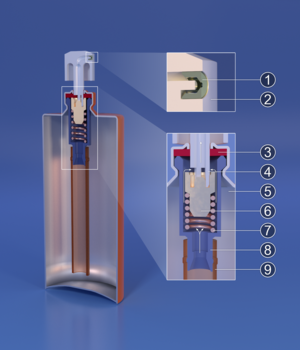
Spraydåse
Opbygning af en spraydåse.
Spraydåse eller aerosoldåse er en dåse, hvis indhold er under tryk, så det kan blæses ud i en fin støvsky.